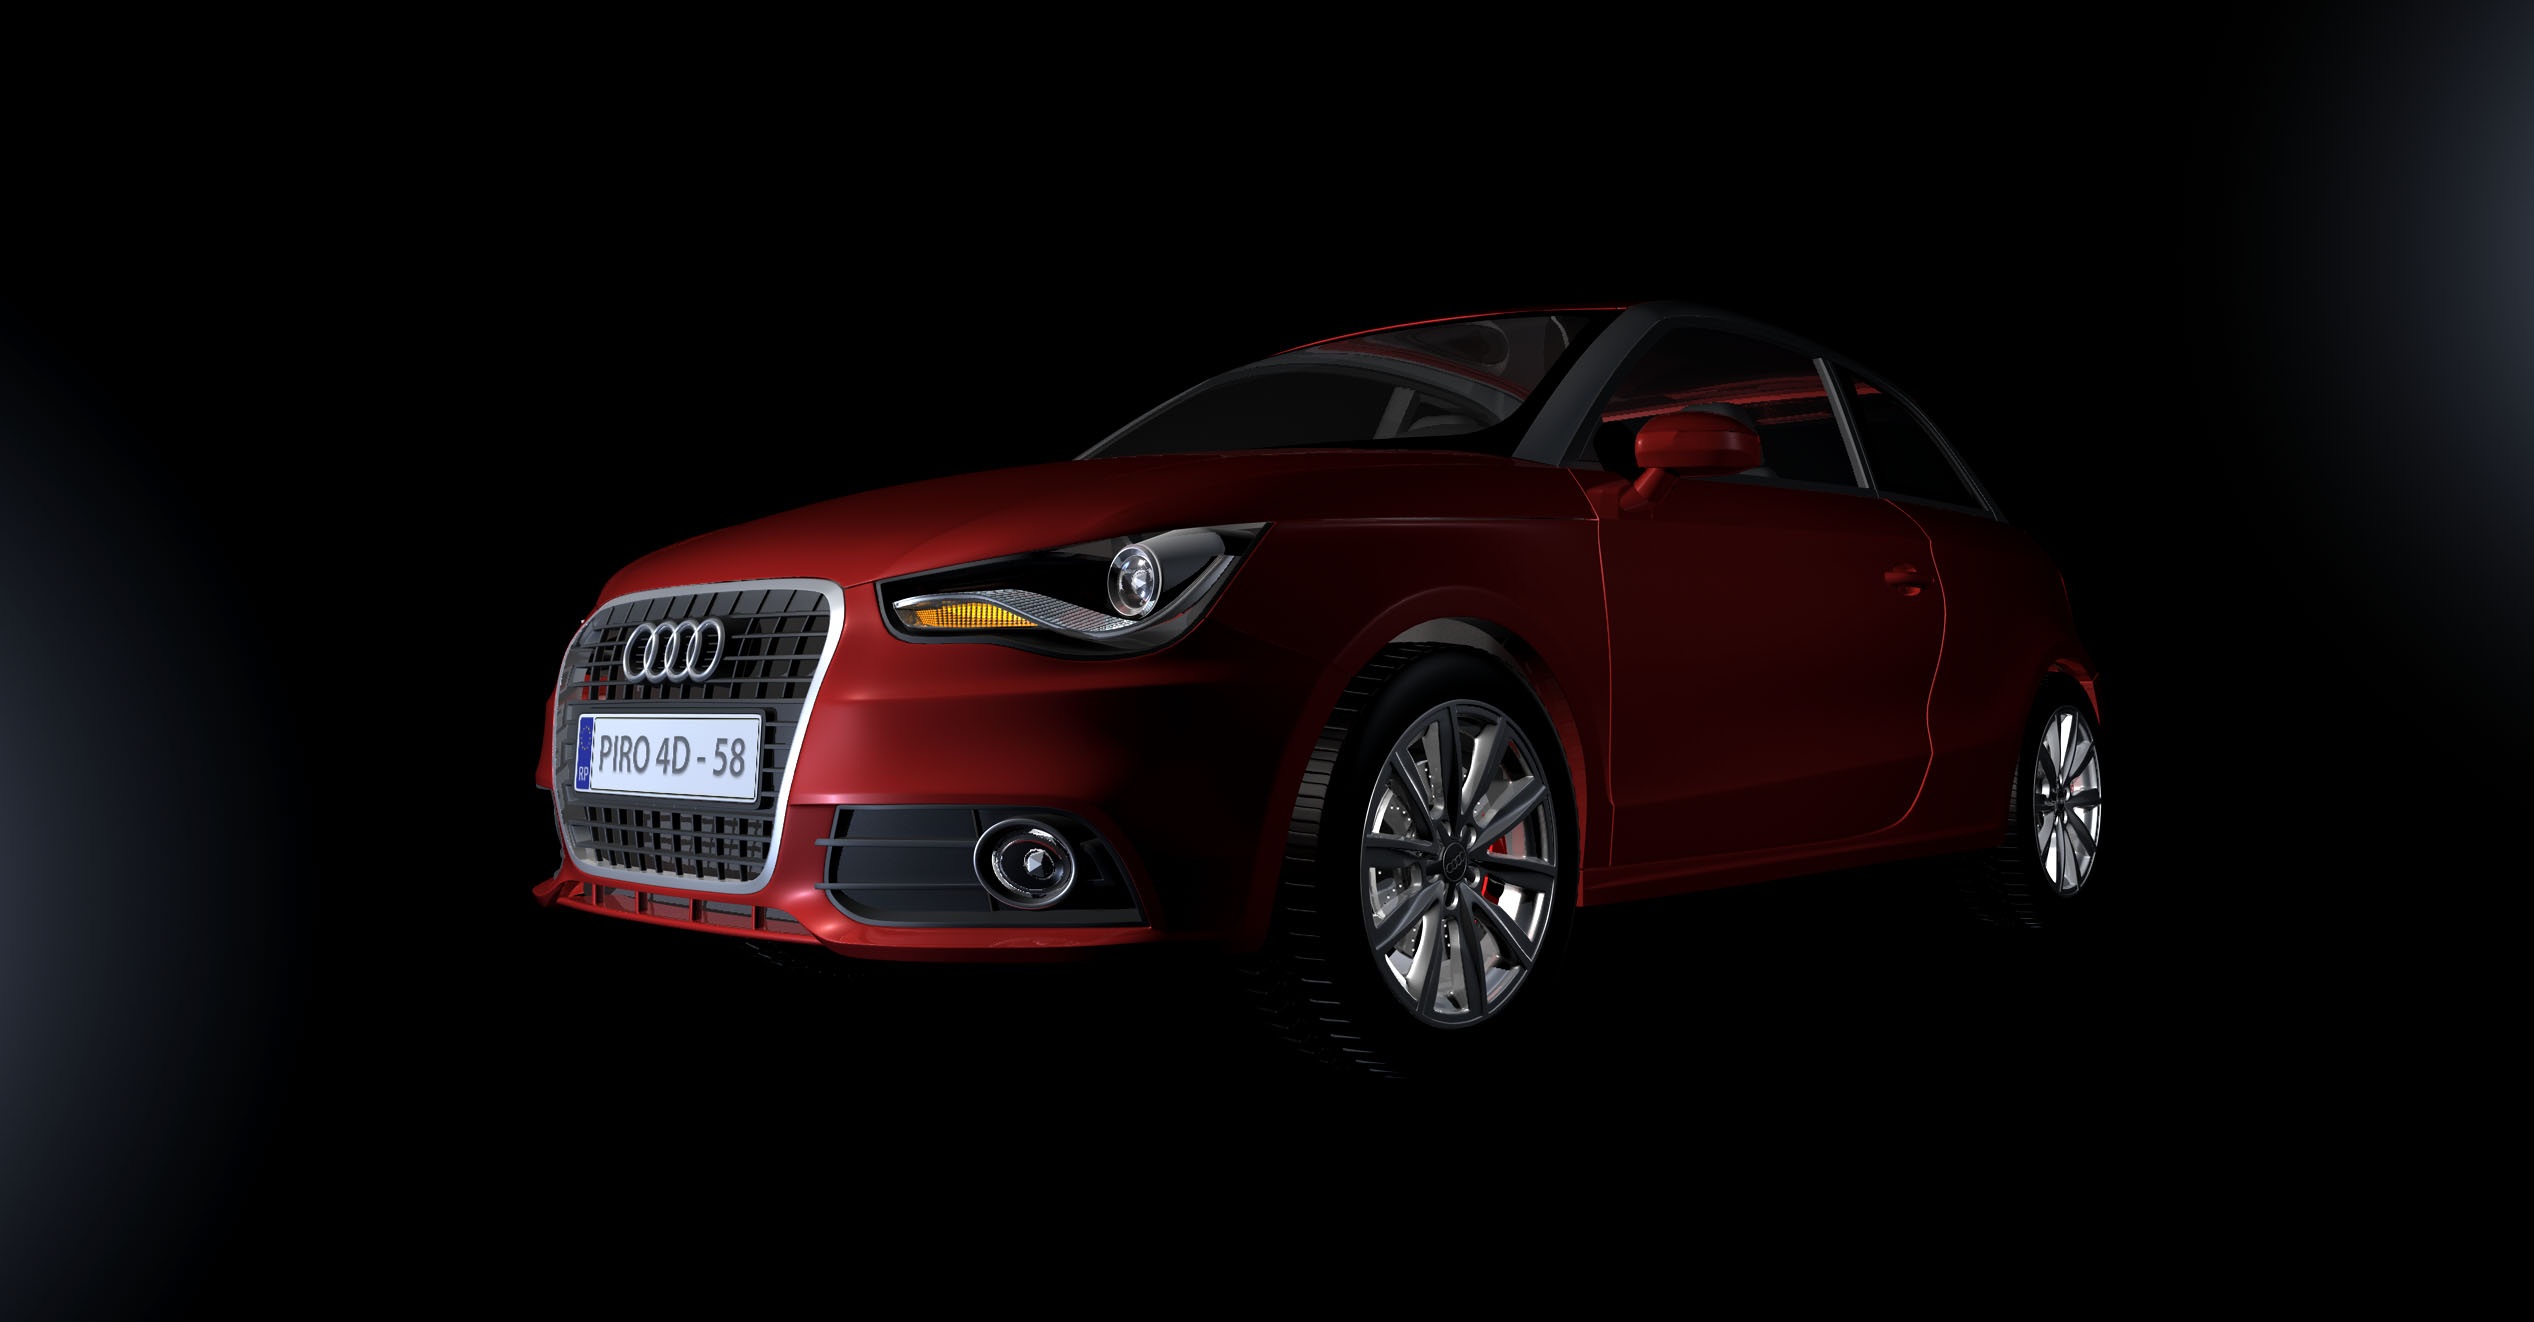
car, wheel, red, vehicle, auto, hatchback, audi, 3d model, rendering, city car, land vehicle, automobile make, automotive design, family car, executive car, supermini, audi a1